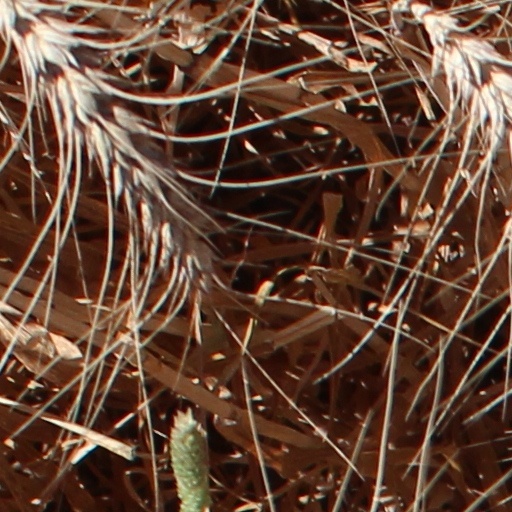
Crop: wheat